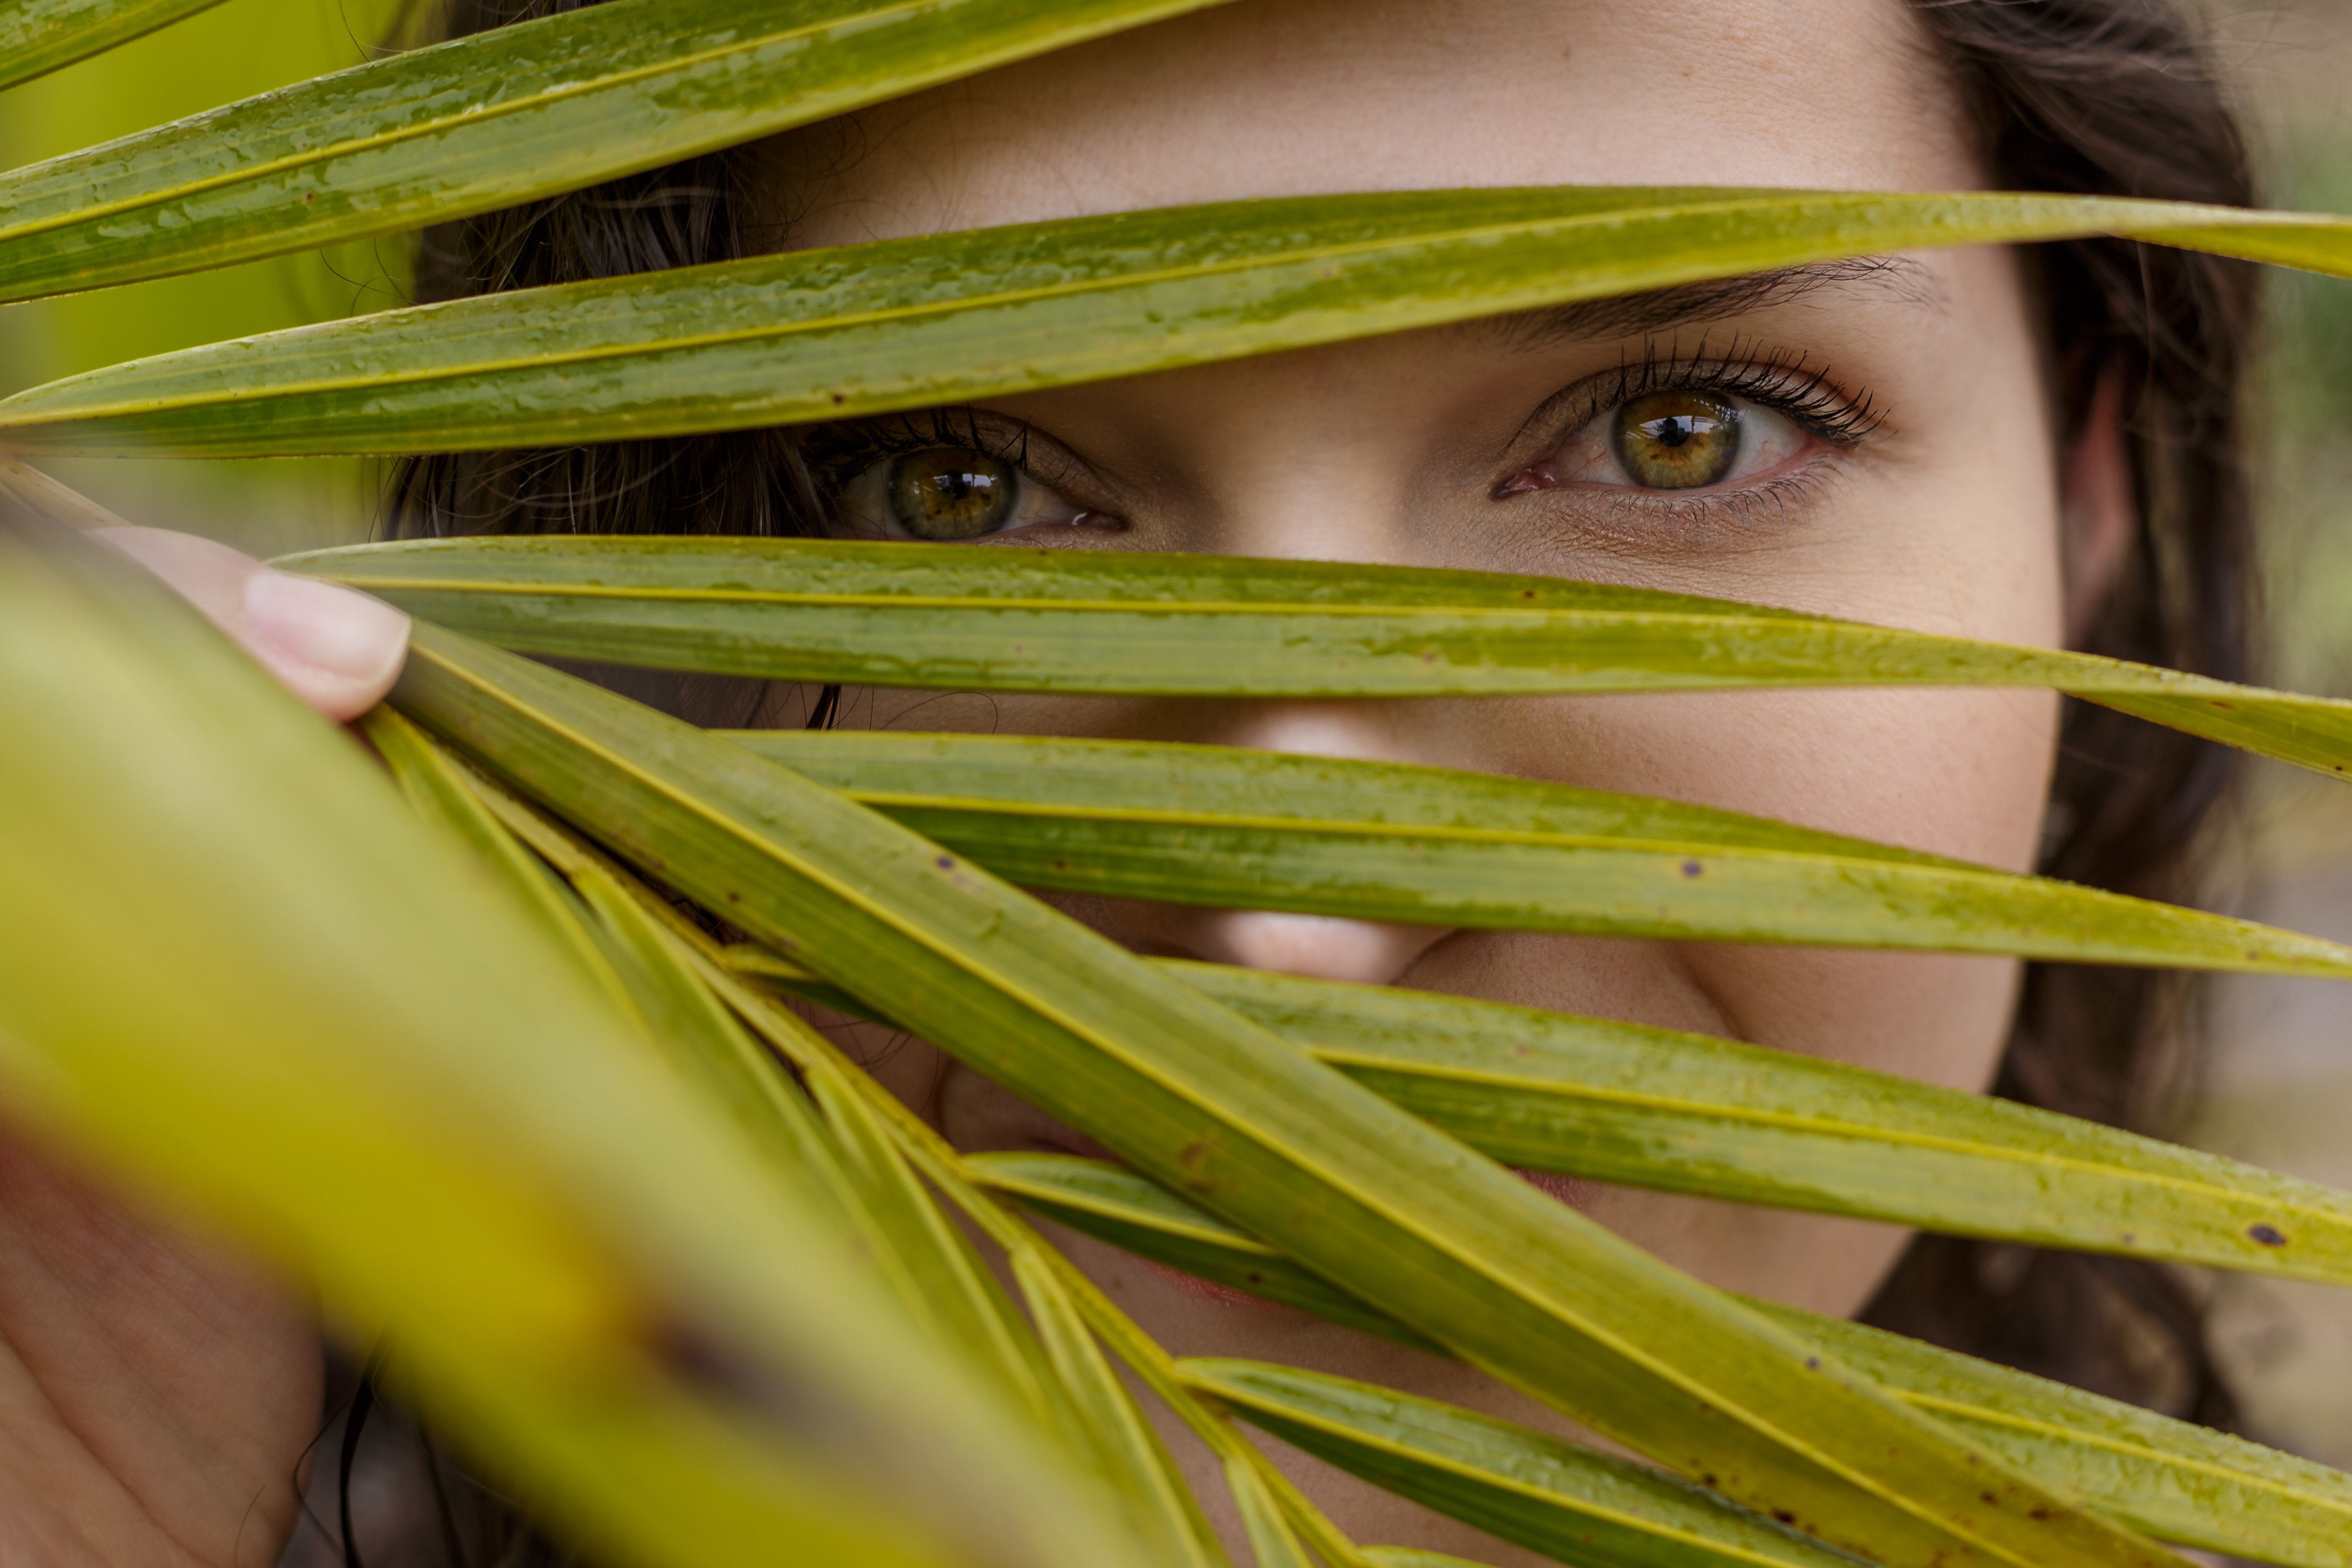
close up, grass, grass family, macro photography, plant stem